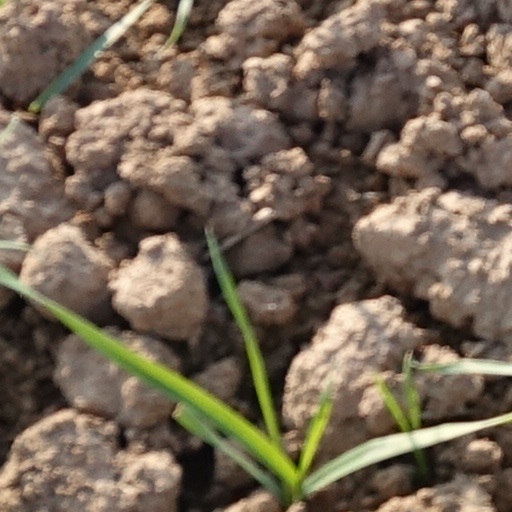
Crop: wheat